Boyd House (University of Oklahoma)

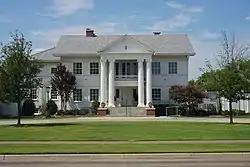
Boyd House as viewed from Boyd Street

Boyd House, also known as the President's House and the OU White House, is the official residence of the president of the University of Oklahoma. The university's president, currently Joseph Harroz Jr., lives in Boyd House as a primary residence free of charge. In 1976, it was listed on the National Register of Historic Places as "President's House, University of Oklahoma".